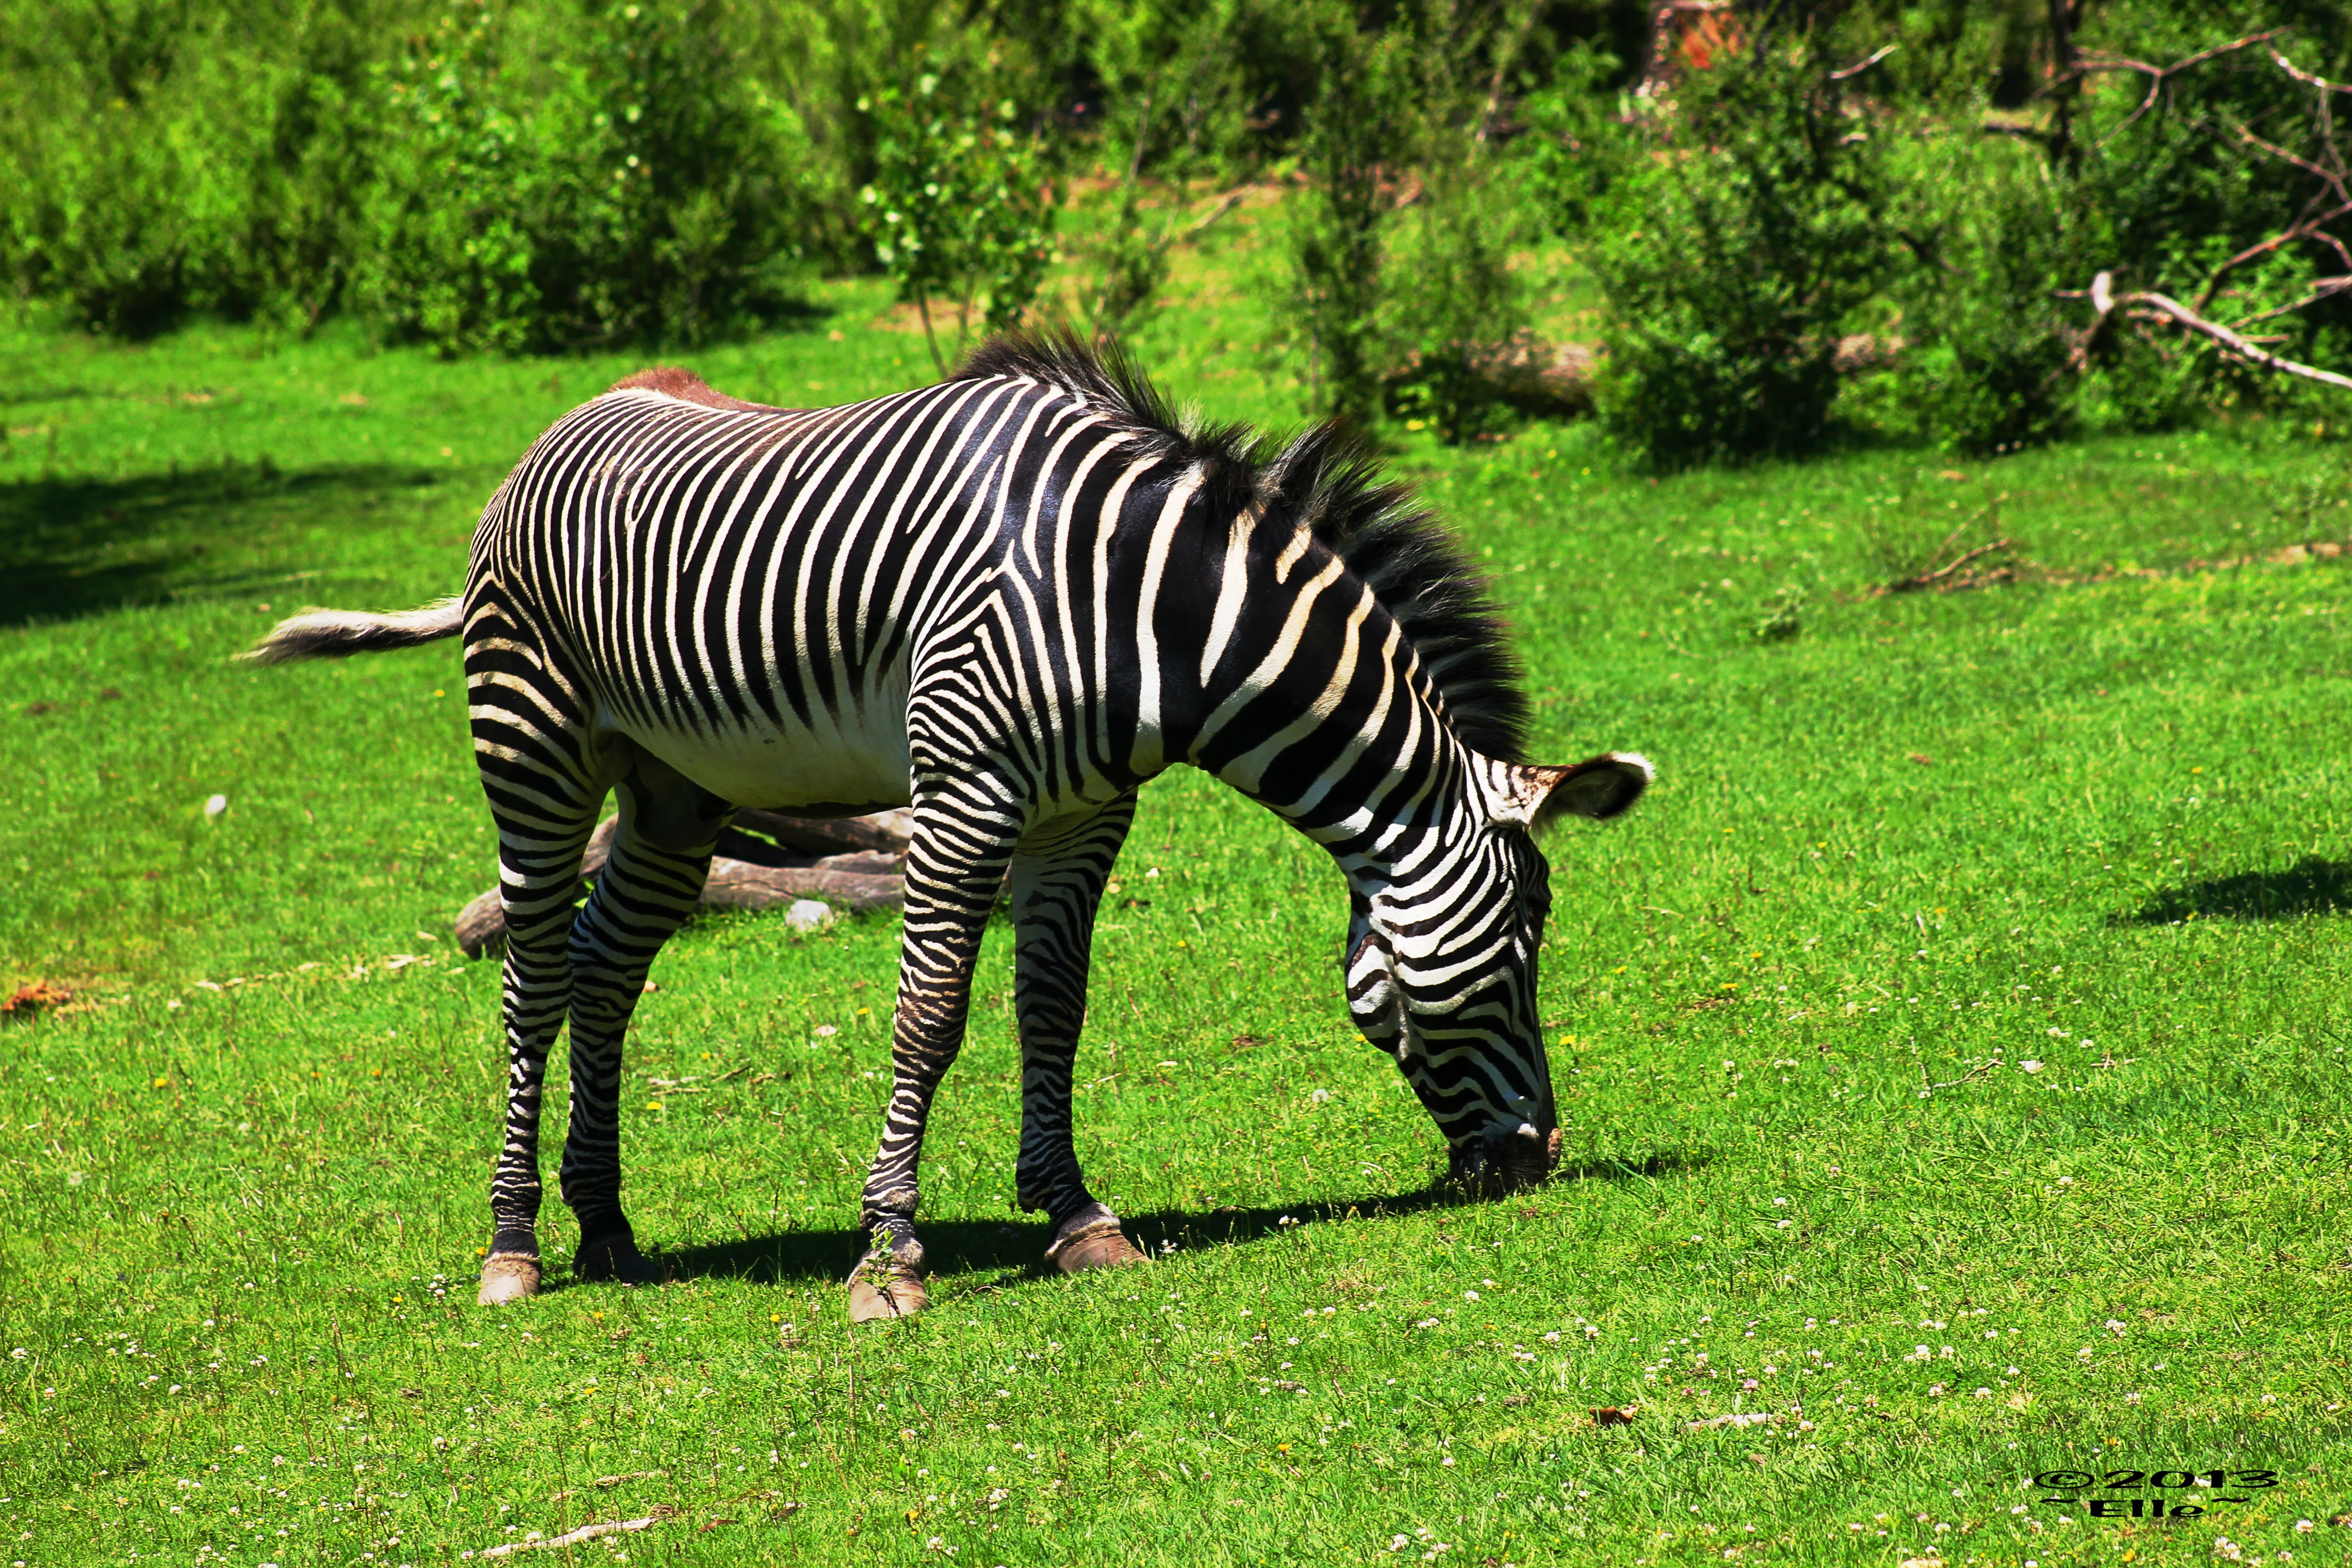
texture, wildlife, zoo, grazing, natural, mammal, black, fauna, savanna, black white, zebra, striped, grassland, stripes, exotic, safari, horse like mammal